Jaz Rabadia

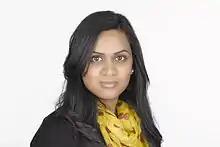
Jaz Rabadia MBE

Jaz Rabadia MBE was recognised in the Queens 2016 New Years Honours for services to Sustainability in the Energy Management sector and promoting diversity in STEM (Science, Technology, Engineering & Mathematics)